Galleanisti

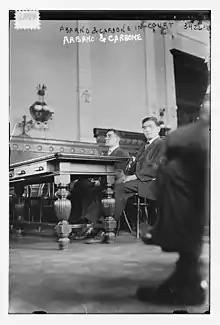
Abarno and Carbone of the "Bresci Circle" in court

In response to the violence and social unrest, in October 1918, Congress passed the Immigration Act of 1918, also known as the Anarchist Exclusion Act, a law that expanded the list of activities that defined someone as an anarchist and justified deportation. In turn, Galleani and his followers distributed a flyer in February 1919 that said: "Deportation will not stop the storm from reaching these shores. The storm is within and very soon will leap and crash and annihilate you in blood and fire... We will dynamite you!" A series of bombings of prominent businessmen and officials followed, including a bomb at the home of Judge von Moschzisker, who in 1908 had sentenced four Italian anarchists to long prison terms.